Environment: lab
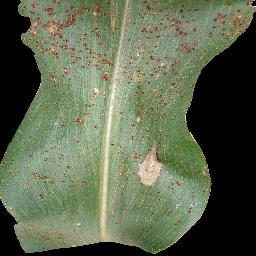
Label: common_rust